Farajollah Mizani

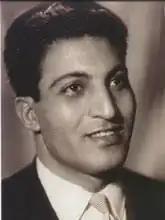

Farajollah Mizani, also known by pseudonym and pen name Javanshir, was an Iranian communist and a senior Tudeh Party member.